Australian green tree frog

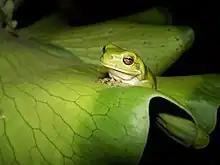
Young male specimen sitting on leaf

The species was originally called the "blue frog" ("Rana caerulea") despite its green colour. The specimens White sent to England were damaged by the preservative and appeared blue. The colour of the frog is caused by blue and green pigments covered in a yellow layer; the preservative destroyed the yellow layer and left the frog with a blue appearance. The specific epithet, "caerulea", which is Latin for blue, has remained. This frog is sometimes referred to as "Pelodryas caerulea" in the scientific literature. In Australia, the frog is also known more simply as the "green tree frog", but that name is often given to the most common green arboreal species in a region, such as the American green tree frog ("Hyla cinerea").